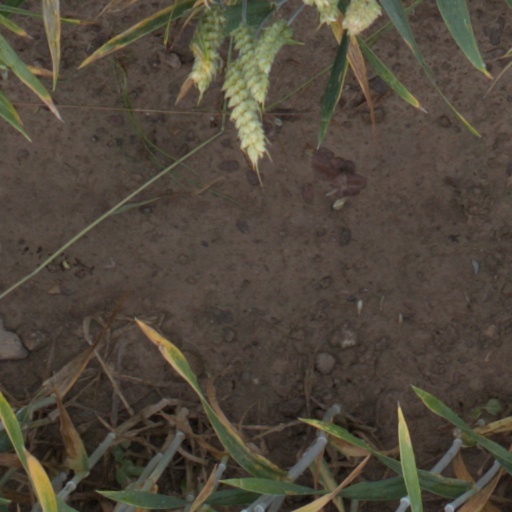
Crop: wheat